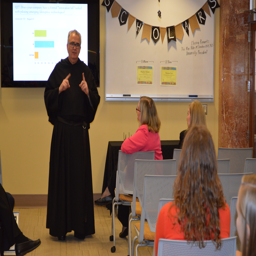
organization leader , addresses person at the event .